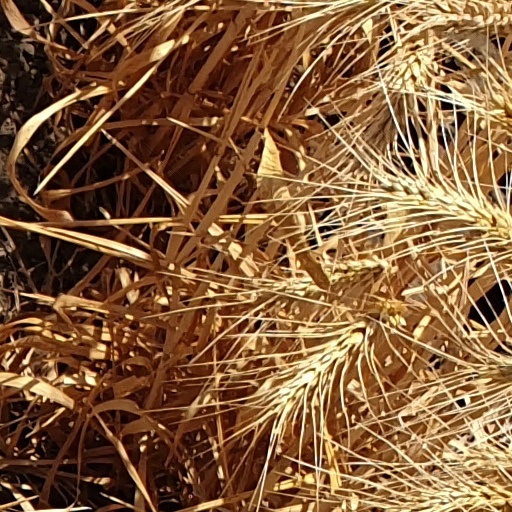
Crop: wheat